Ministry of the Interior (Tunisia)

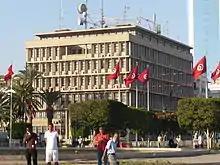
Tunisian Ministry of the Interior in October 2014

The Tunisian Ministry of the Interior is a government ministry of Tunisia, responsible mainly for internal affairs.